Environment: real
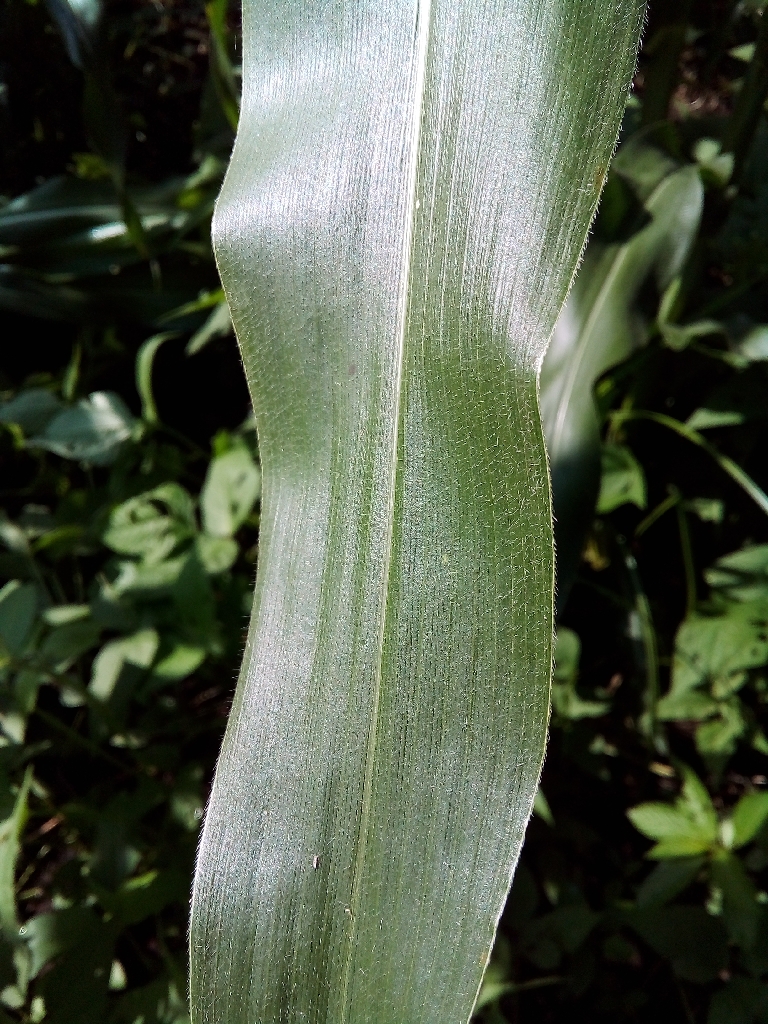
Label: healthy